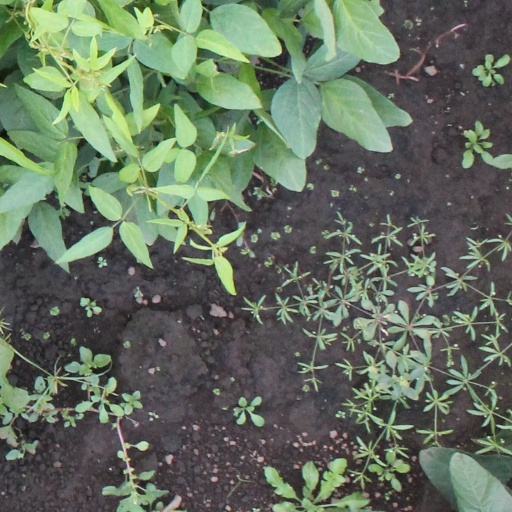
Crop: soybean